Xalapa

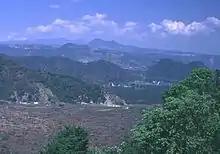
Naolinco volcanic field, north of Xalapa city

Situated east, about away along Mexican Federal Highway 140 is the Cofre de Perote National Park. The park covers an area of , and consists of mainly forested mountains and hills. Its highest point of Cerro de Macuiltépetl rises 1522 metres above sea level. Other hills of prominence include the Cerro de Acalotépetl and the Cerro Colorado.